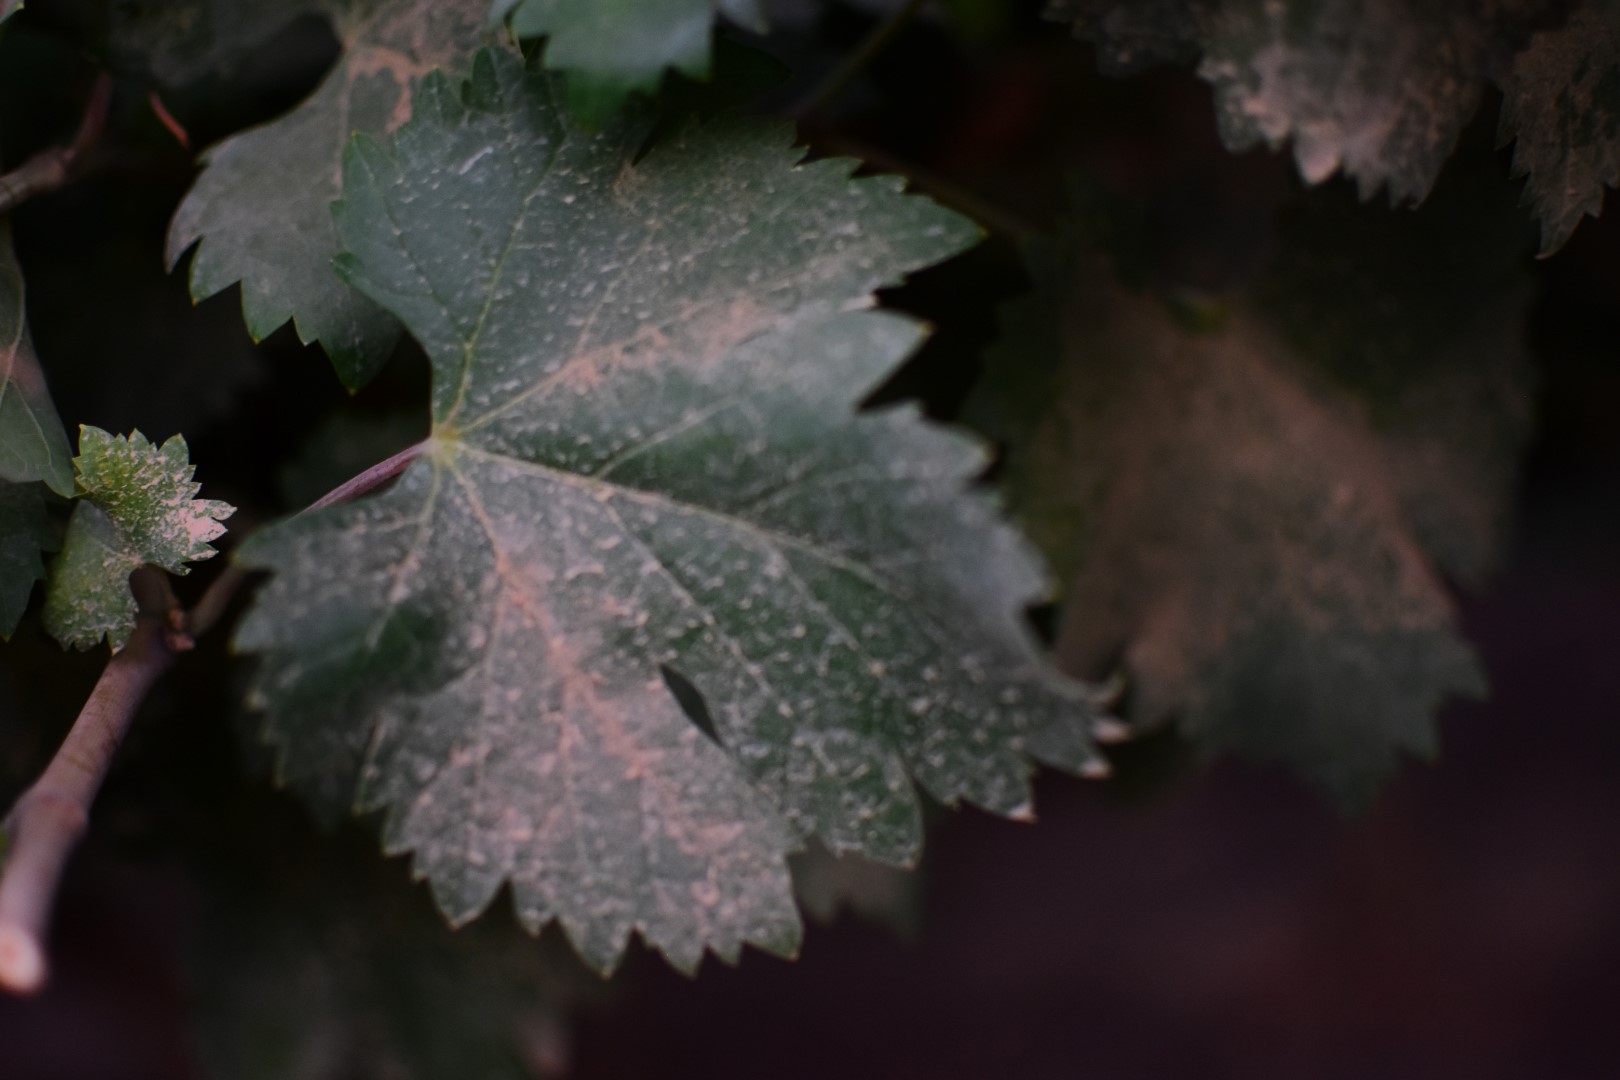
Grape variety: Shdah